Gas House Kids Go West

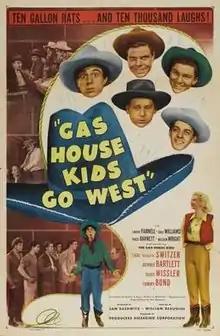
Film poster

Gas House Kids Go West is a 1947 American comedy film directed by William Beaudine. A sequel to the 1946 film "Gas House Kids", which had starred former Dead End Kids leader Billy Halop, this new film emphasized comedy and recast the gang with Our Gang alumni Carl "Alfalfa" Switzer and Tommy Bond, East Side Kids alumnus Benny Bartlett, and juvenile actors Rudy Wissler and Ray Dolciame.